Patricia Cutts

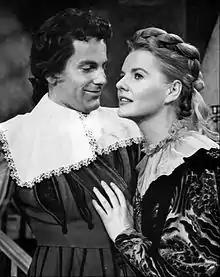
Cutts as Milady de Winter and Maximilian Schell as D'Artagnan in a 1960 television production of "The Three Musketeers"

In 1959 she appeared on Groucho Marx's quiz show "You Bet Your Life" with American football coach Jack Curtice as her co-contestant. She was a regular panellist on the DuMont quiz "Down You Go" and starred alongside Vincent Price in "The Tingler". In 1958, she appeared in the film "Merry Andrew", starring Danny Kaye. The following year, she had a good role as the second female lead in the war movie "Battle of the Coral Sea" (1959). In the 1960s, she made guest appearances on such television shows as "The Lucy Show", "Car 54, Where Are You?", "Adventures in Paradise" and "Playhouse 90".